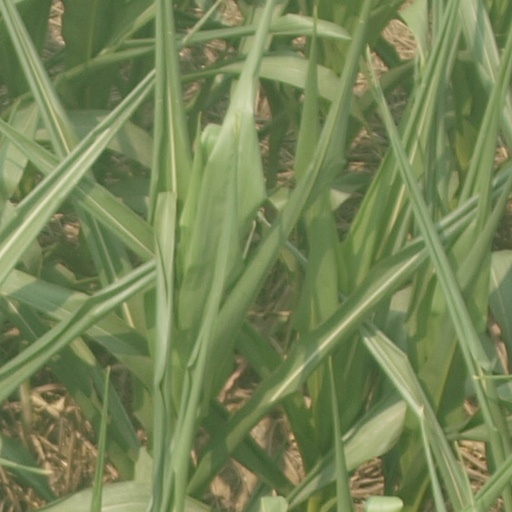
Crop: maize; corn